Portland Museum of Art

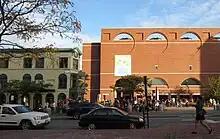
The Portland Museum of Art in the Arts District of Portland.

The project to integrate the three buildings began in the fall of 2000 and was completed in October 2002. The McLellan House and L. D. M. Sweat Memorial Galleries have an emphasis on 19th-century American art, and the Payson Building houses European and American works from the 20th and 21st centuries. The project to "complete the Museum" returned the McLellan House to its original neoclassical elegance and the L. D. M. Sweat Memorial Galleries to their Beaux-Arts splendor, in the process creating distinctive spaces for the museum's outstanding collection of 19th-century American art. The museum's expanded space allows a more complete presentation of the permanent collection, which in recent years has grown in quality and historical importance. In 2014, Scott Simons Architects was engaged to develop a campus masterplan to help position the museum for growth. The museum is open from 10:00 a.m. to 6:00 p.m. every day except Monday and Tuesday.